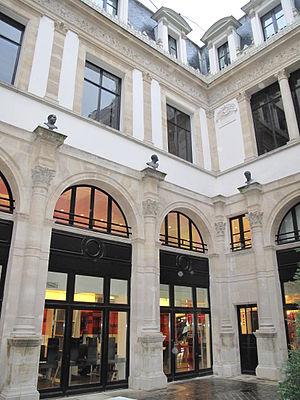
Cour intérieure du 7 rue Tronchet, Paris 8e arr.
La famille de Pourtalès olim Pourtalès est une famille d'origine française. Elle est originaire des Cévennes et de confession huguenote. En France, où elle est toujours représentée, elle appartient à l'ancienne bourgeoisie. Au XVIIIᵉ siècle elle s'installe à Neuchâtel en Suisse où grâce à sa réussite dans le commerce elle sera anoblie en 1750 par le roi de Prusse. À compter de cette émigration elle se distinguera principalement en Suisse et en Prusse. Acquérant divers châteaux et tissant un réseau d'alliances, elle offre ainsi un bon exemple de réussite d'une famille huguenote ayant émigrée à la suite de la révocation en 1685 de l'édit de Nantes. Un rameau s'installera également aux États-Unis.
L’hôtel de Pourtalès est un hôtel particulier situé à Paris.
Cet article recense les monuments historiques du 8ᵉ arrondissement de Paris, en France.